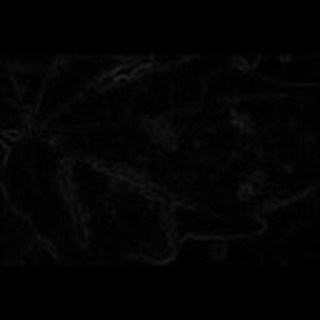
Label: cotton_bacterial_blight